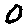
Label: 0